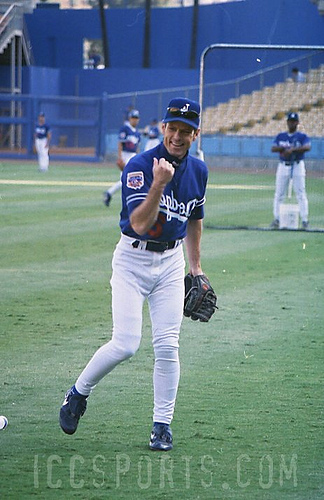
một trận thi đấu bóng chày đang diễn ra ở trên sân